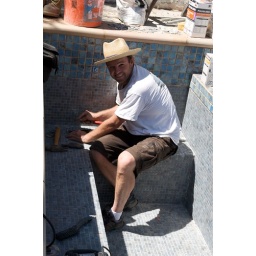
The glass tile in the jacuzzi were a bear to clean and no fun to set either.